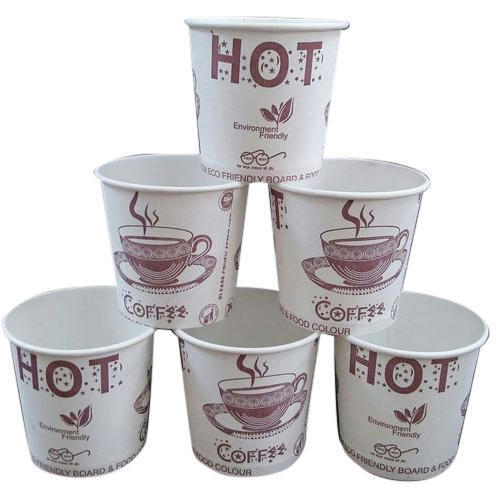
Label: paper